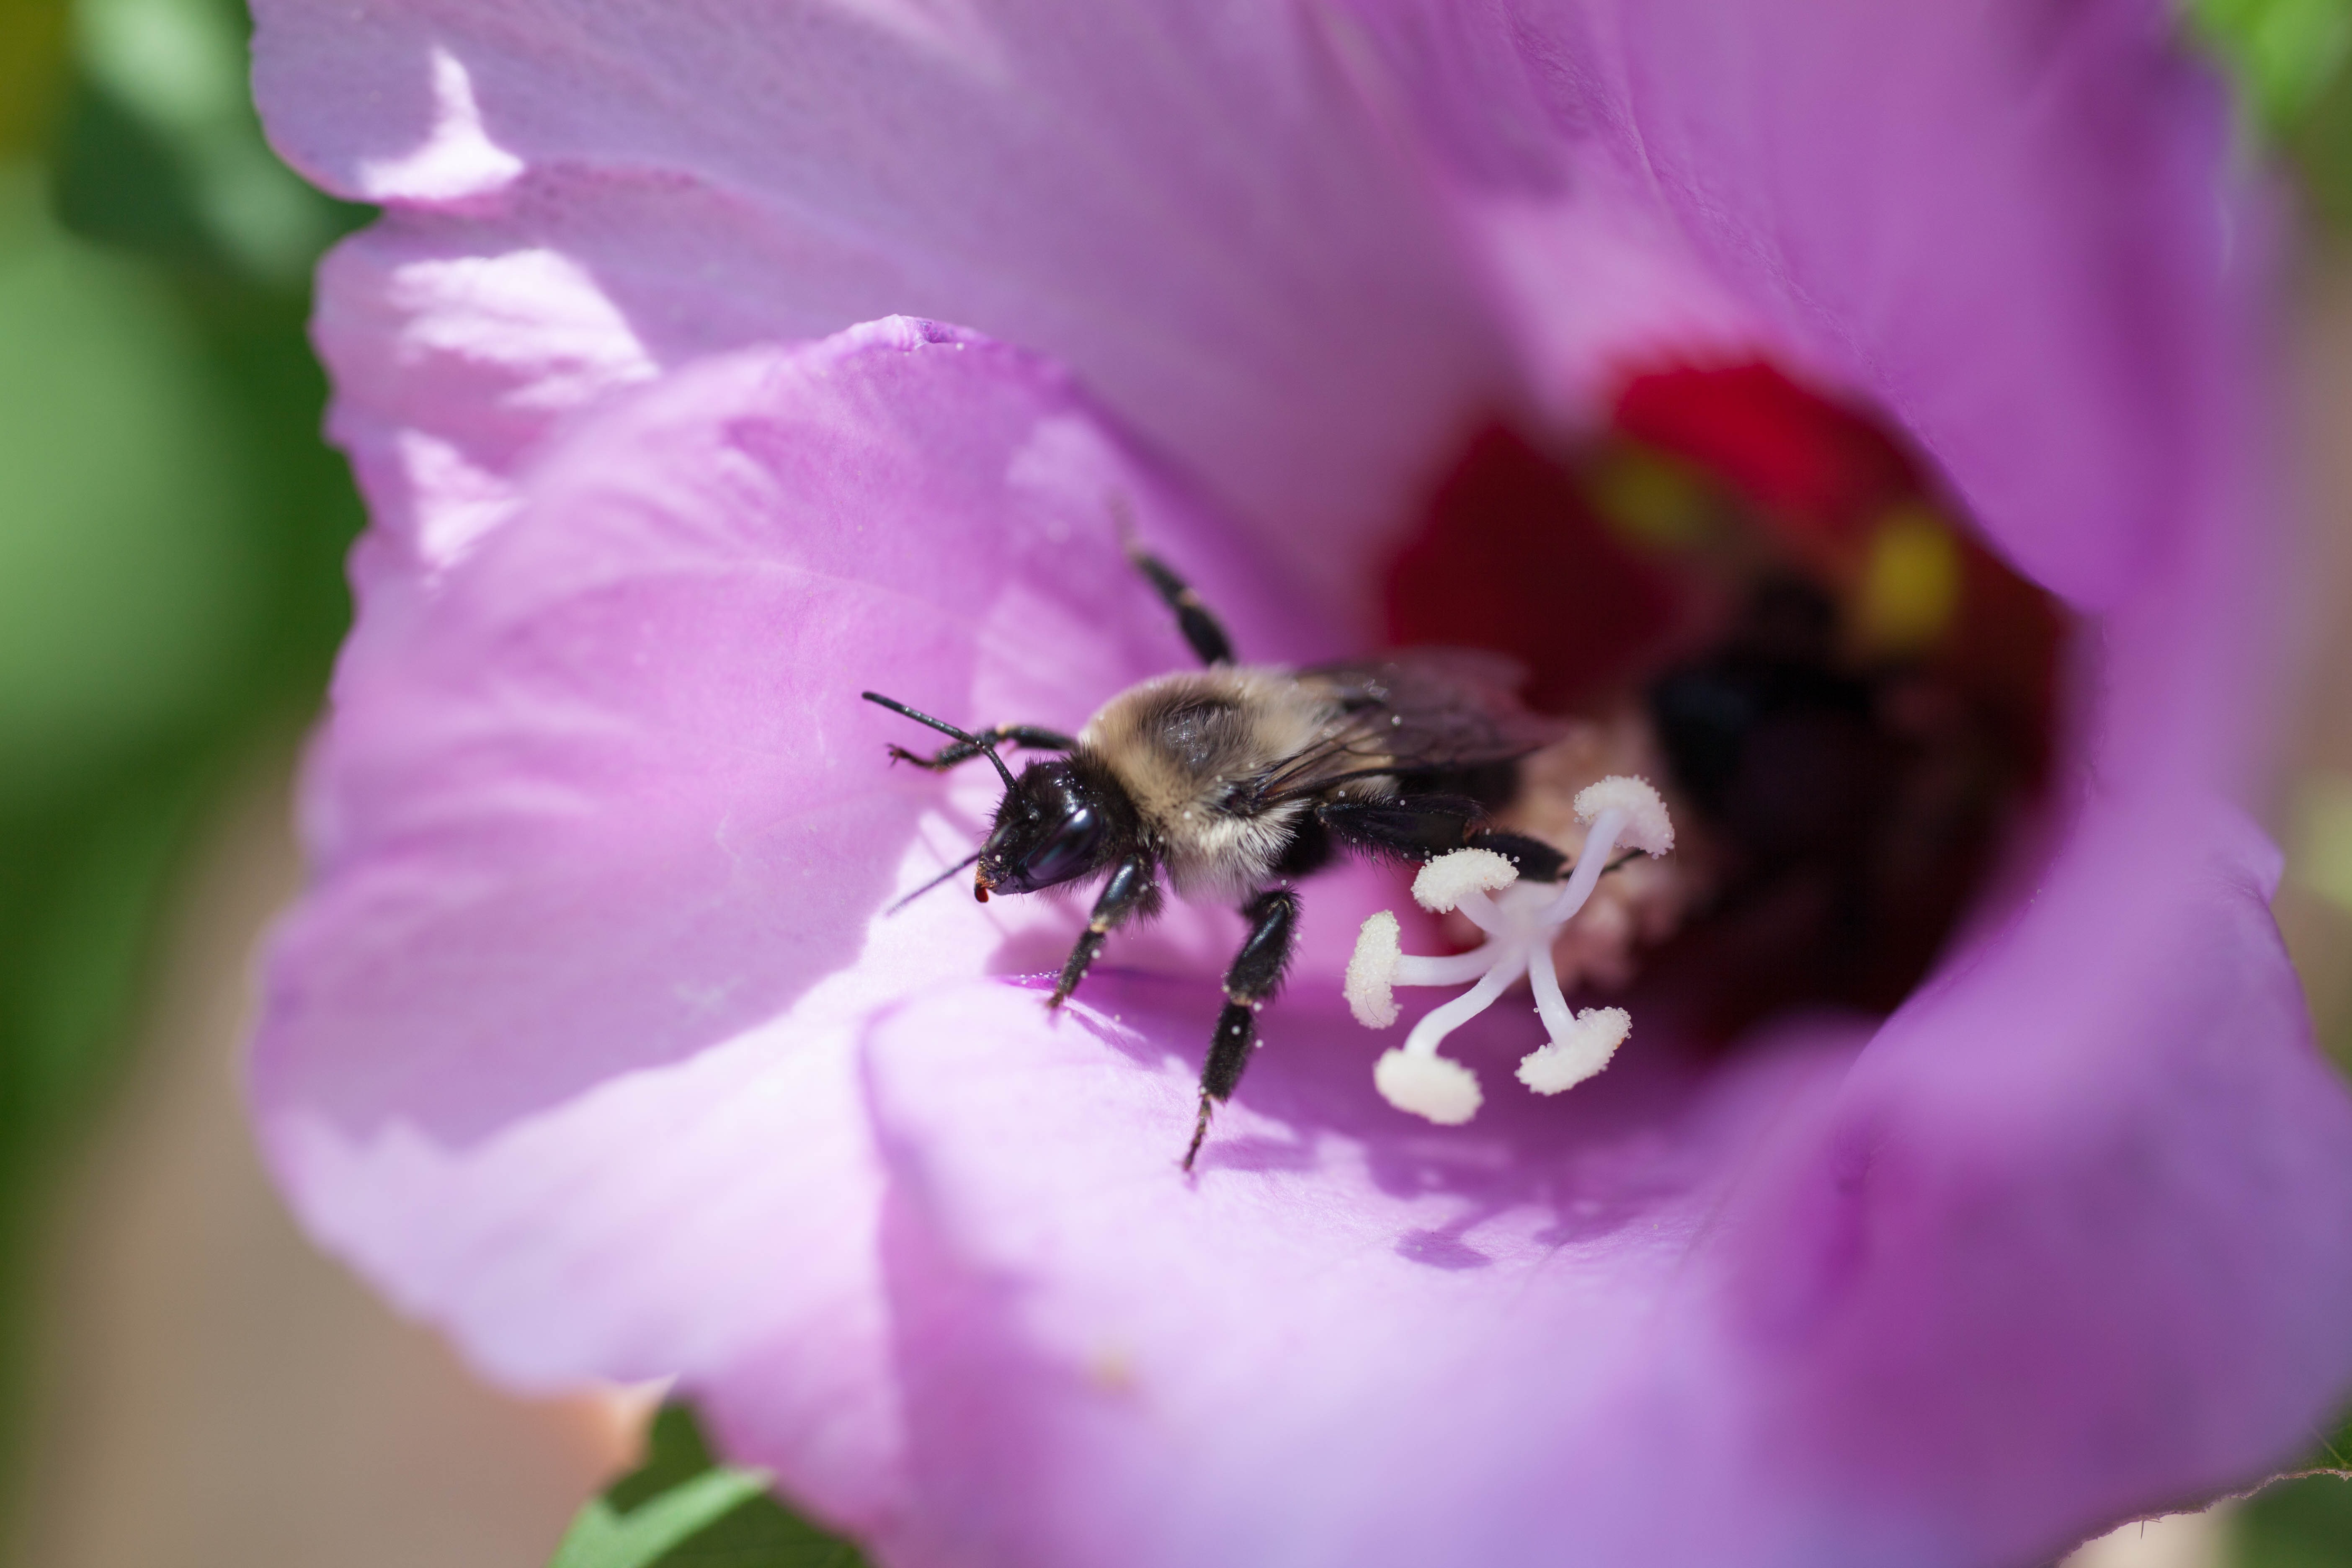
blossom, wing, plant, photography, flower, petal, wildlife, pollen, insect, macro, bug, pink, flora, fauna, invertebrate, close up, bee, bumble bee, bumblebee, nectar, buzz, macro photography, flowering plant, honey bee, pollinator, membrane winged insect